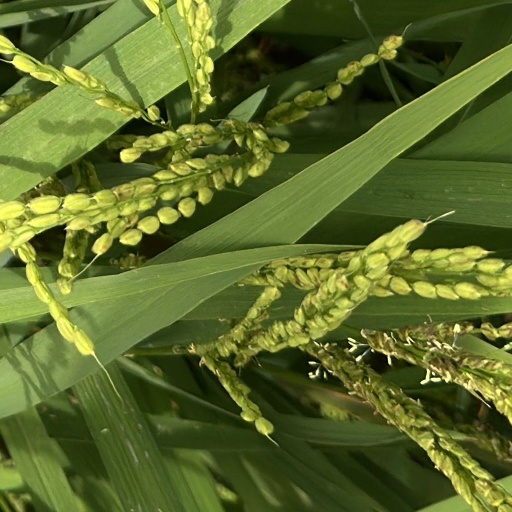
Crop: rice